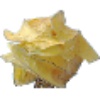
Label: Physalis with Husk 1